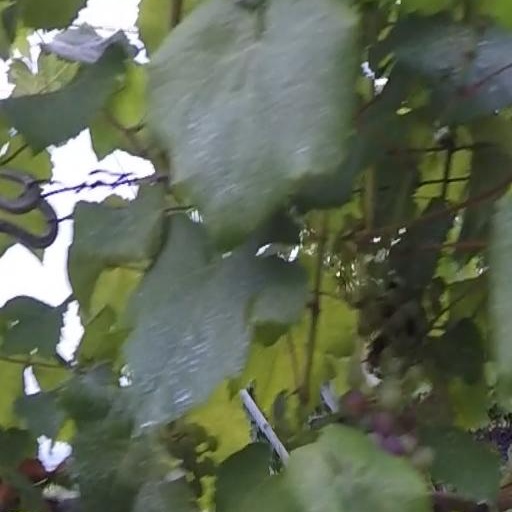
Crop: grape